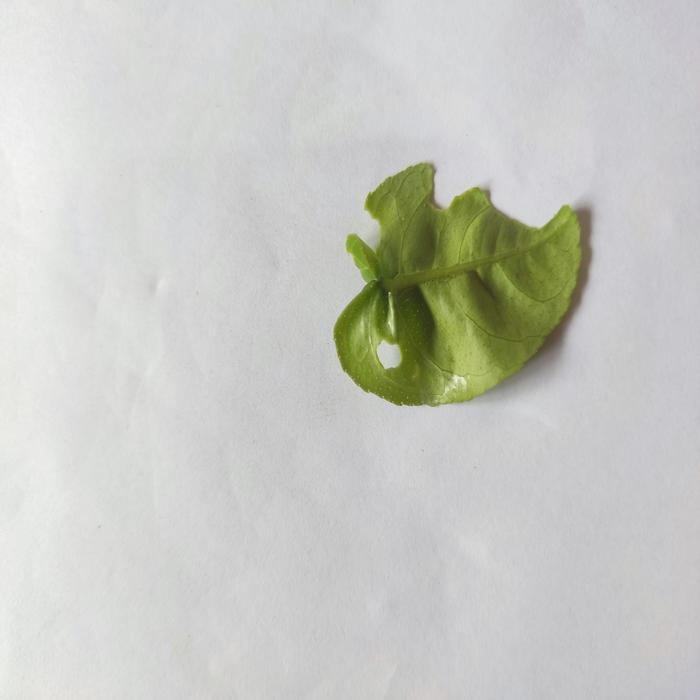
Crop: Lemon
Leaf condition: Leaf_Curl